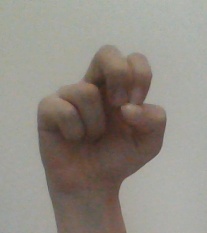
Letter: gaaf